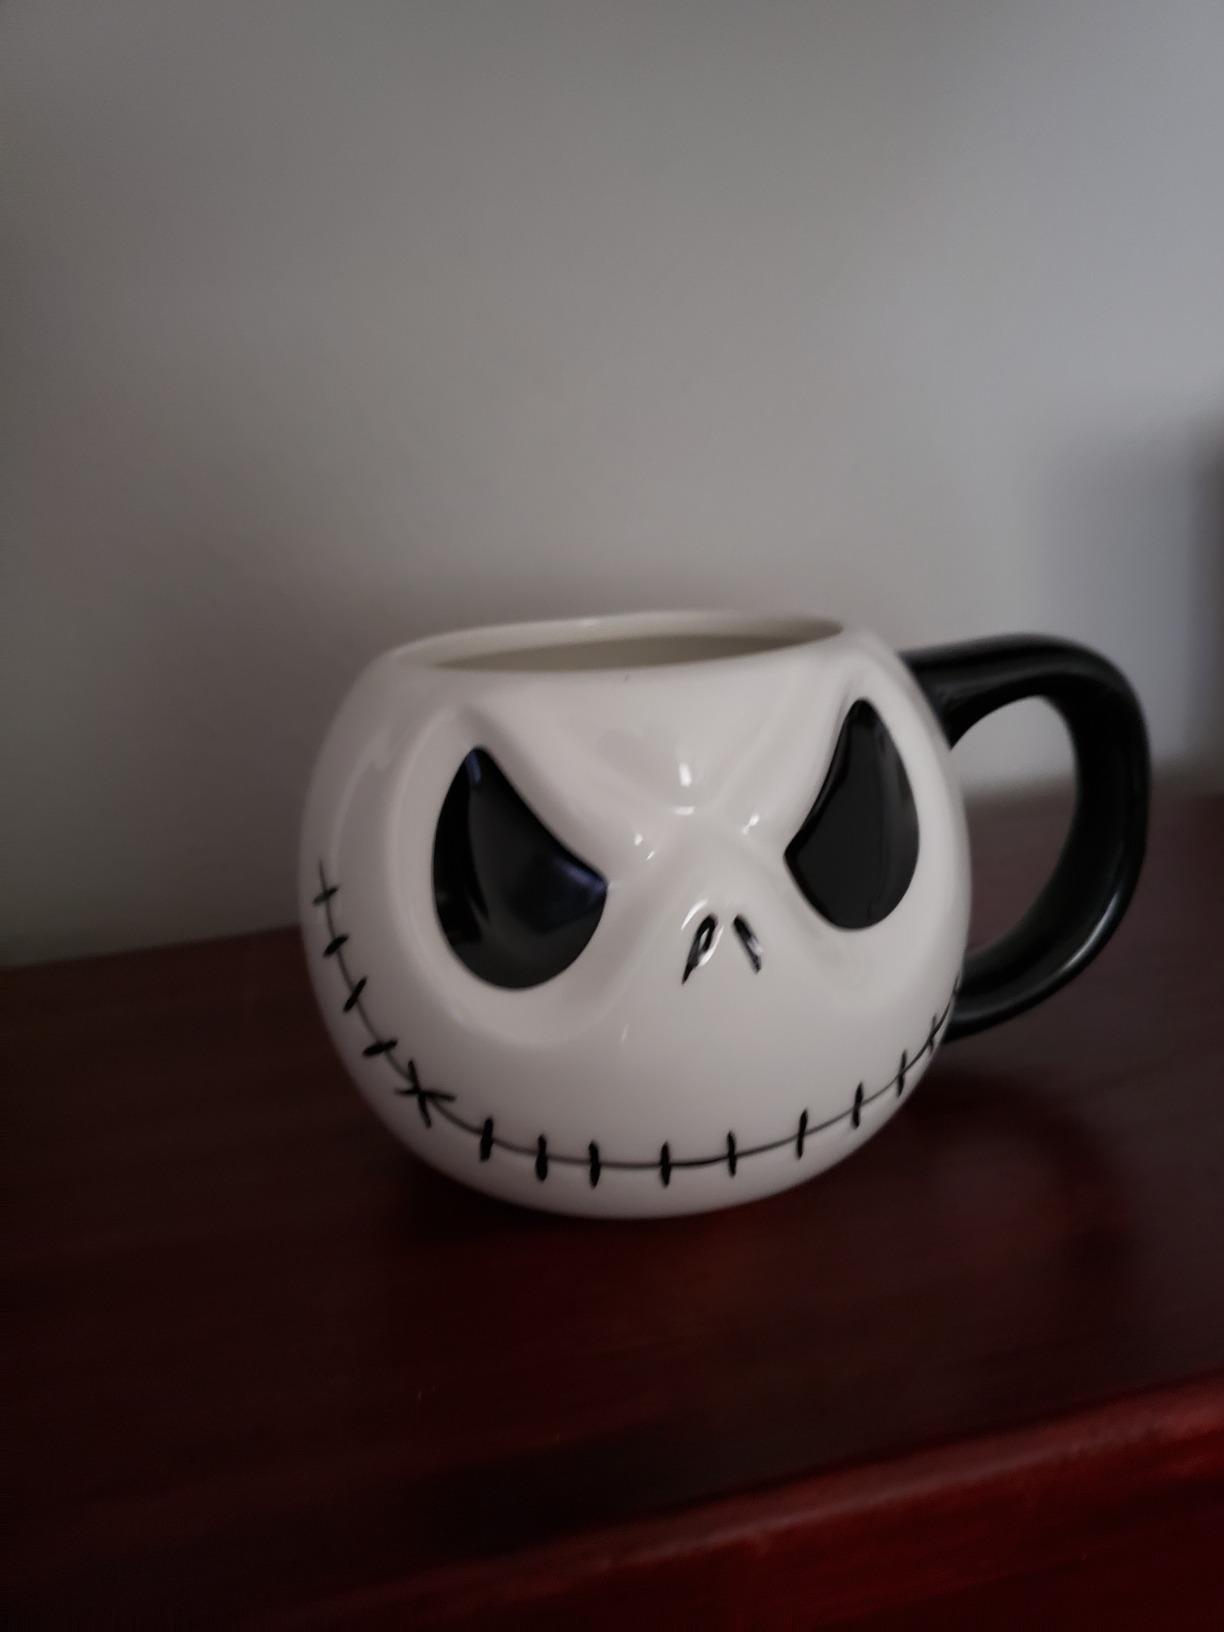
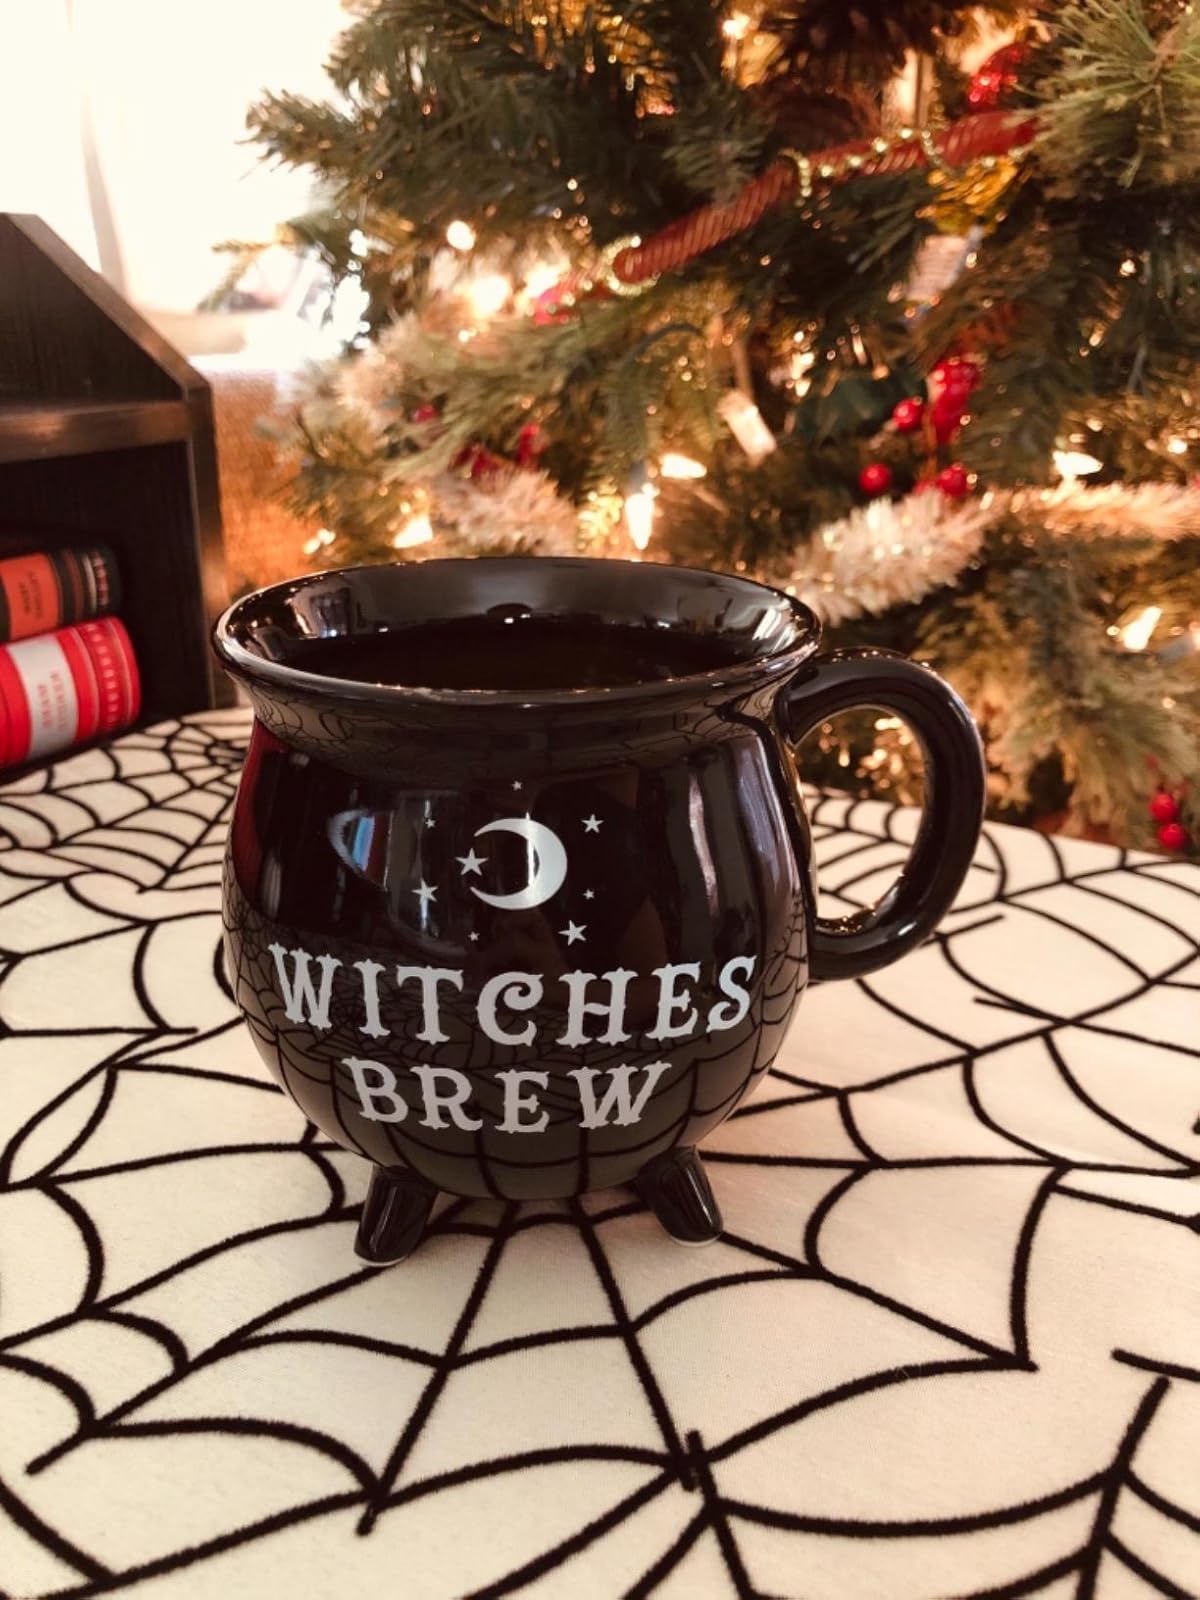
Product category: items_mug
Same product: no